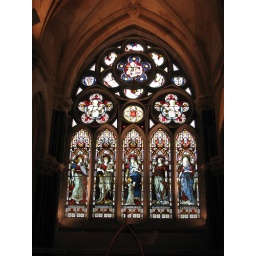
Kylemore Abbey - Stained Glass window in church built after the lady of the house back when died ....